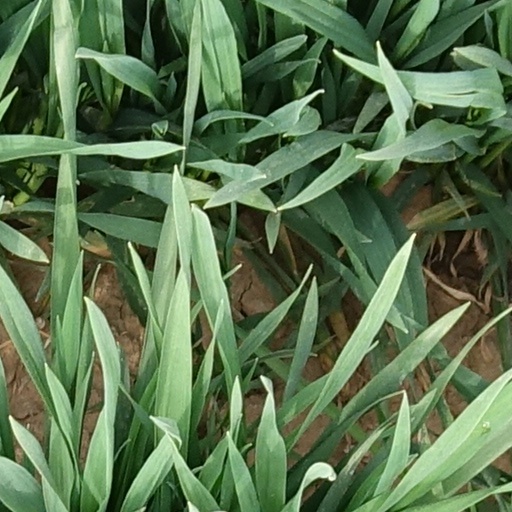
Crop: wheat